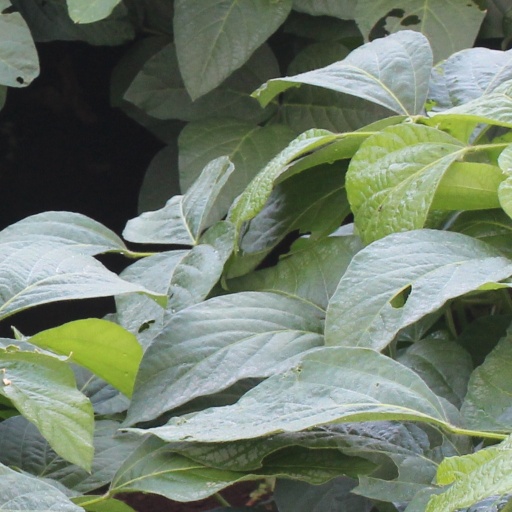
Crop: soybean